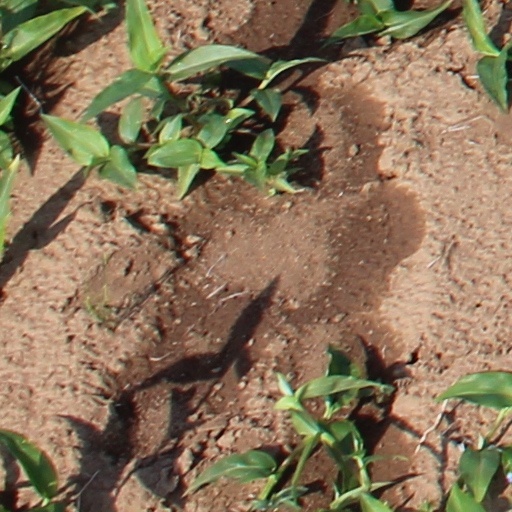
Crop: wheat